List of roller coaster elements

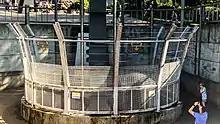
The tunnel entrance on Oblivion

Some roller coasters feature tunnels, and they may include special effects such as lighting, fog, and sound. The Iron Rattler at Six Flags Fiesta Texas, for example, features a darkened, above-ground tunnel.